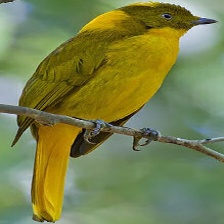
Species: GOLDEN BOWER BIRD
Scientific name: PRIONODURA NEWTONIANA